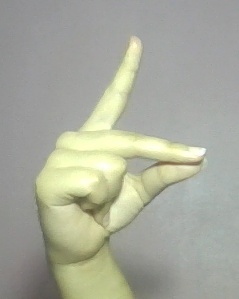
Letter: ta